KTFW-FM

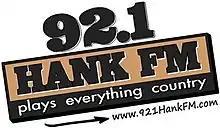
Logo under previous slogan

By January 6, 2012, KTFW had tweaked its country format to include country music from the 1970s to present day and was rebranded as "Hank FM".